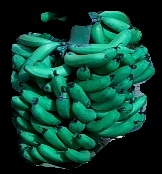
Variety: pachbale
Grade: grade3